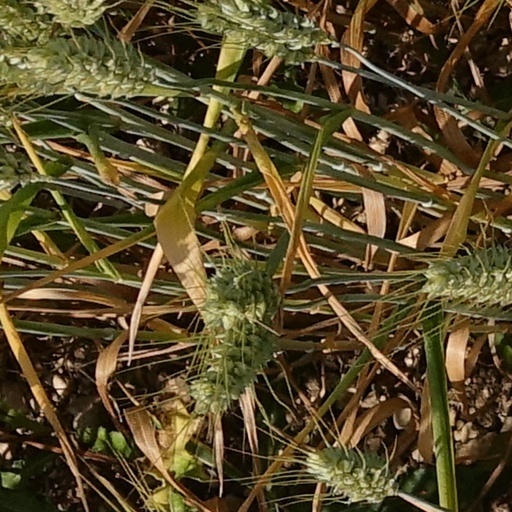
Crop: wheat